Redwood Park, South Australia

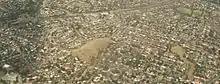
Aerial view of northern Redwood Park facing northwest: Golden Grove Road is seen travelling horizontally at the top of the image. Grenfell Road forms a T junction with that road near the centre and travels to the right edge of the image. Redwood Park is south of these two roads. North of Grenfell Road is Surrey Downs, at the top-right of the image.

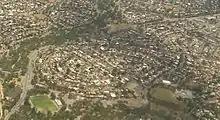
Aerial view of southwestern Redwood Park facing northwest and showing Golden Grove Road bounding the western edge of the suburb

Redwood Park was established in 1959 based on an earlier private subdivision of section 1591 of the Hundred of Yatala by agreement between the District Council of Tea Tree Gully, the Postmaster General and the Nomenclature Committee at the time.